John Francis Campbell

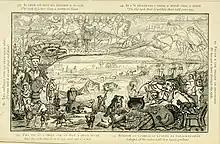
Illustration from "Popular Tales of the West Highlands"

His best-known published work is the bilingual "Popular Tales of the West Highlands" (4 vols., 1860–62). Its achievement has been compared by Richard Dorson to that of "Grimms' Fairy Tales".